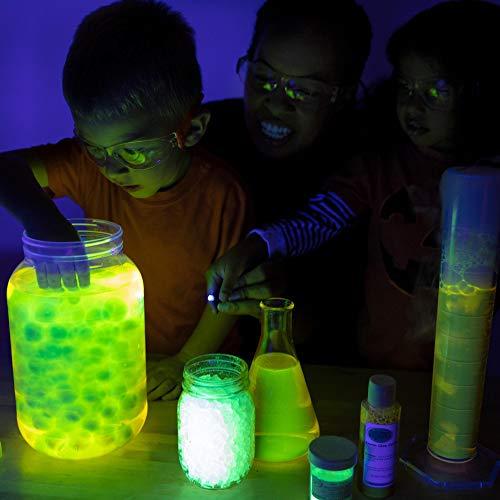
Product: Steve Spangler Science Halloween Decorating Kit – Halloween Science Kit with 10 Experiments Included, STEM Activities Ideal for Classroom and Home Use
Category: Office Products | Office & School Supplies | Education & Crafts | Teaching Materials
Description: SPOOKY SCIENCE KIT: The Steve Spangler Science Halloween Decorating Kit features various activities that have incredible hands-on STEM learning at their core.
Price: $49.99
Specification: Shipping Weight: 3.8 pounds (View shipping rates and policies)|ASIN: B071PF4TH5|    #24518    in Teaching Materials